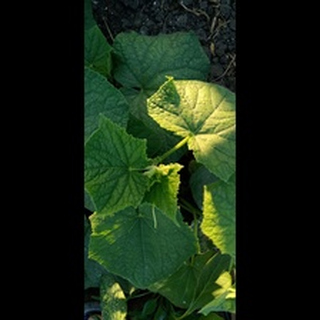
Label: healthy_cucumber